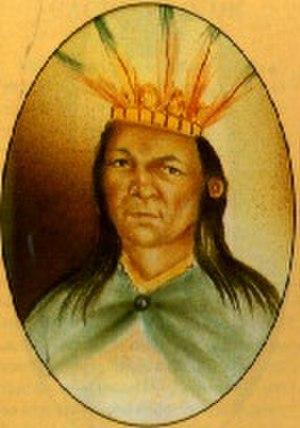
Tunja est la ville la plus peuplée du centre de la Colombie. C'est le chef-lieu du département de Boyacá. Elle se situe sur l'Altiplano cundiboyacense de la Cordillère Orientale des Andes. C'est la ville la plus haute du pays. Ses habitants s'appellent les Tunjanos. La ville est divisée en huit arrondissements.